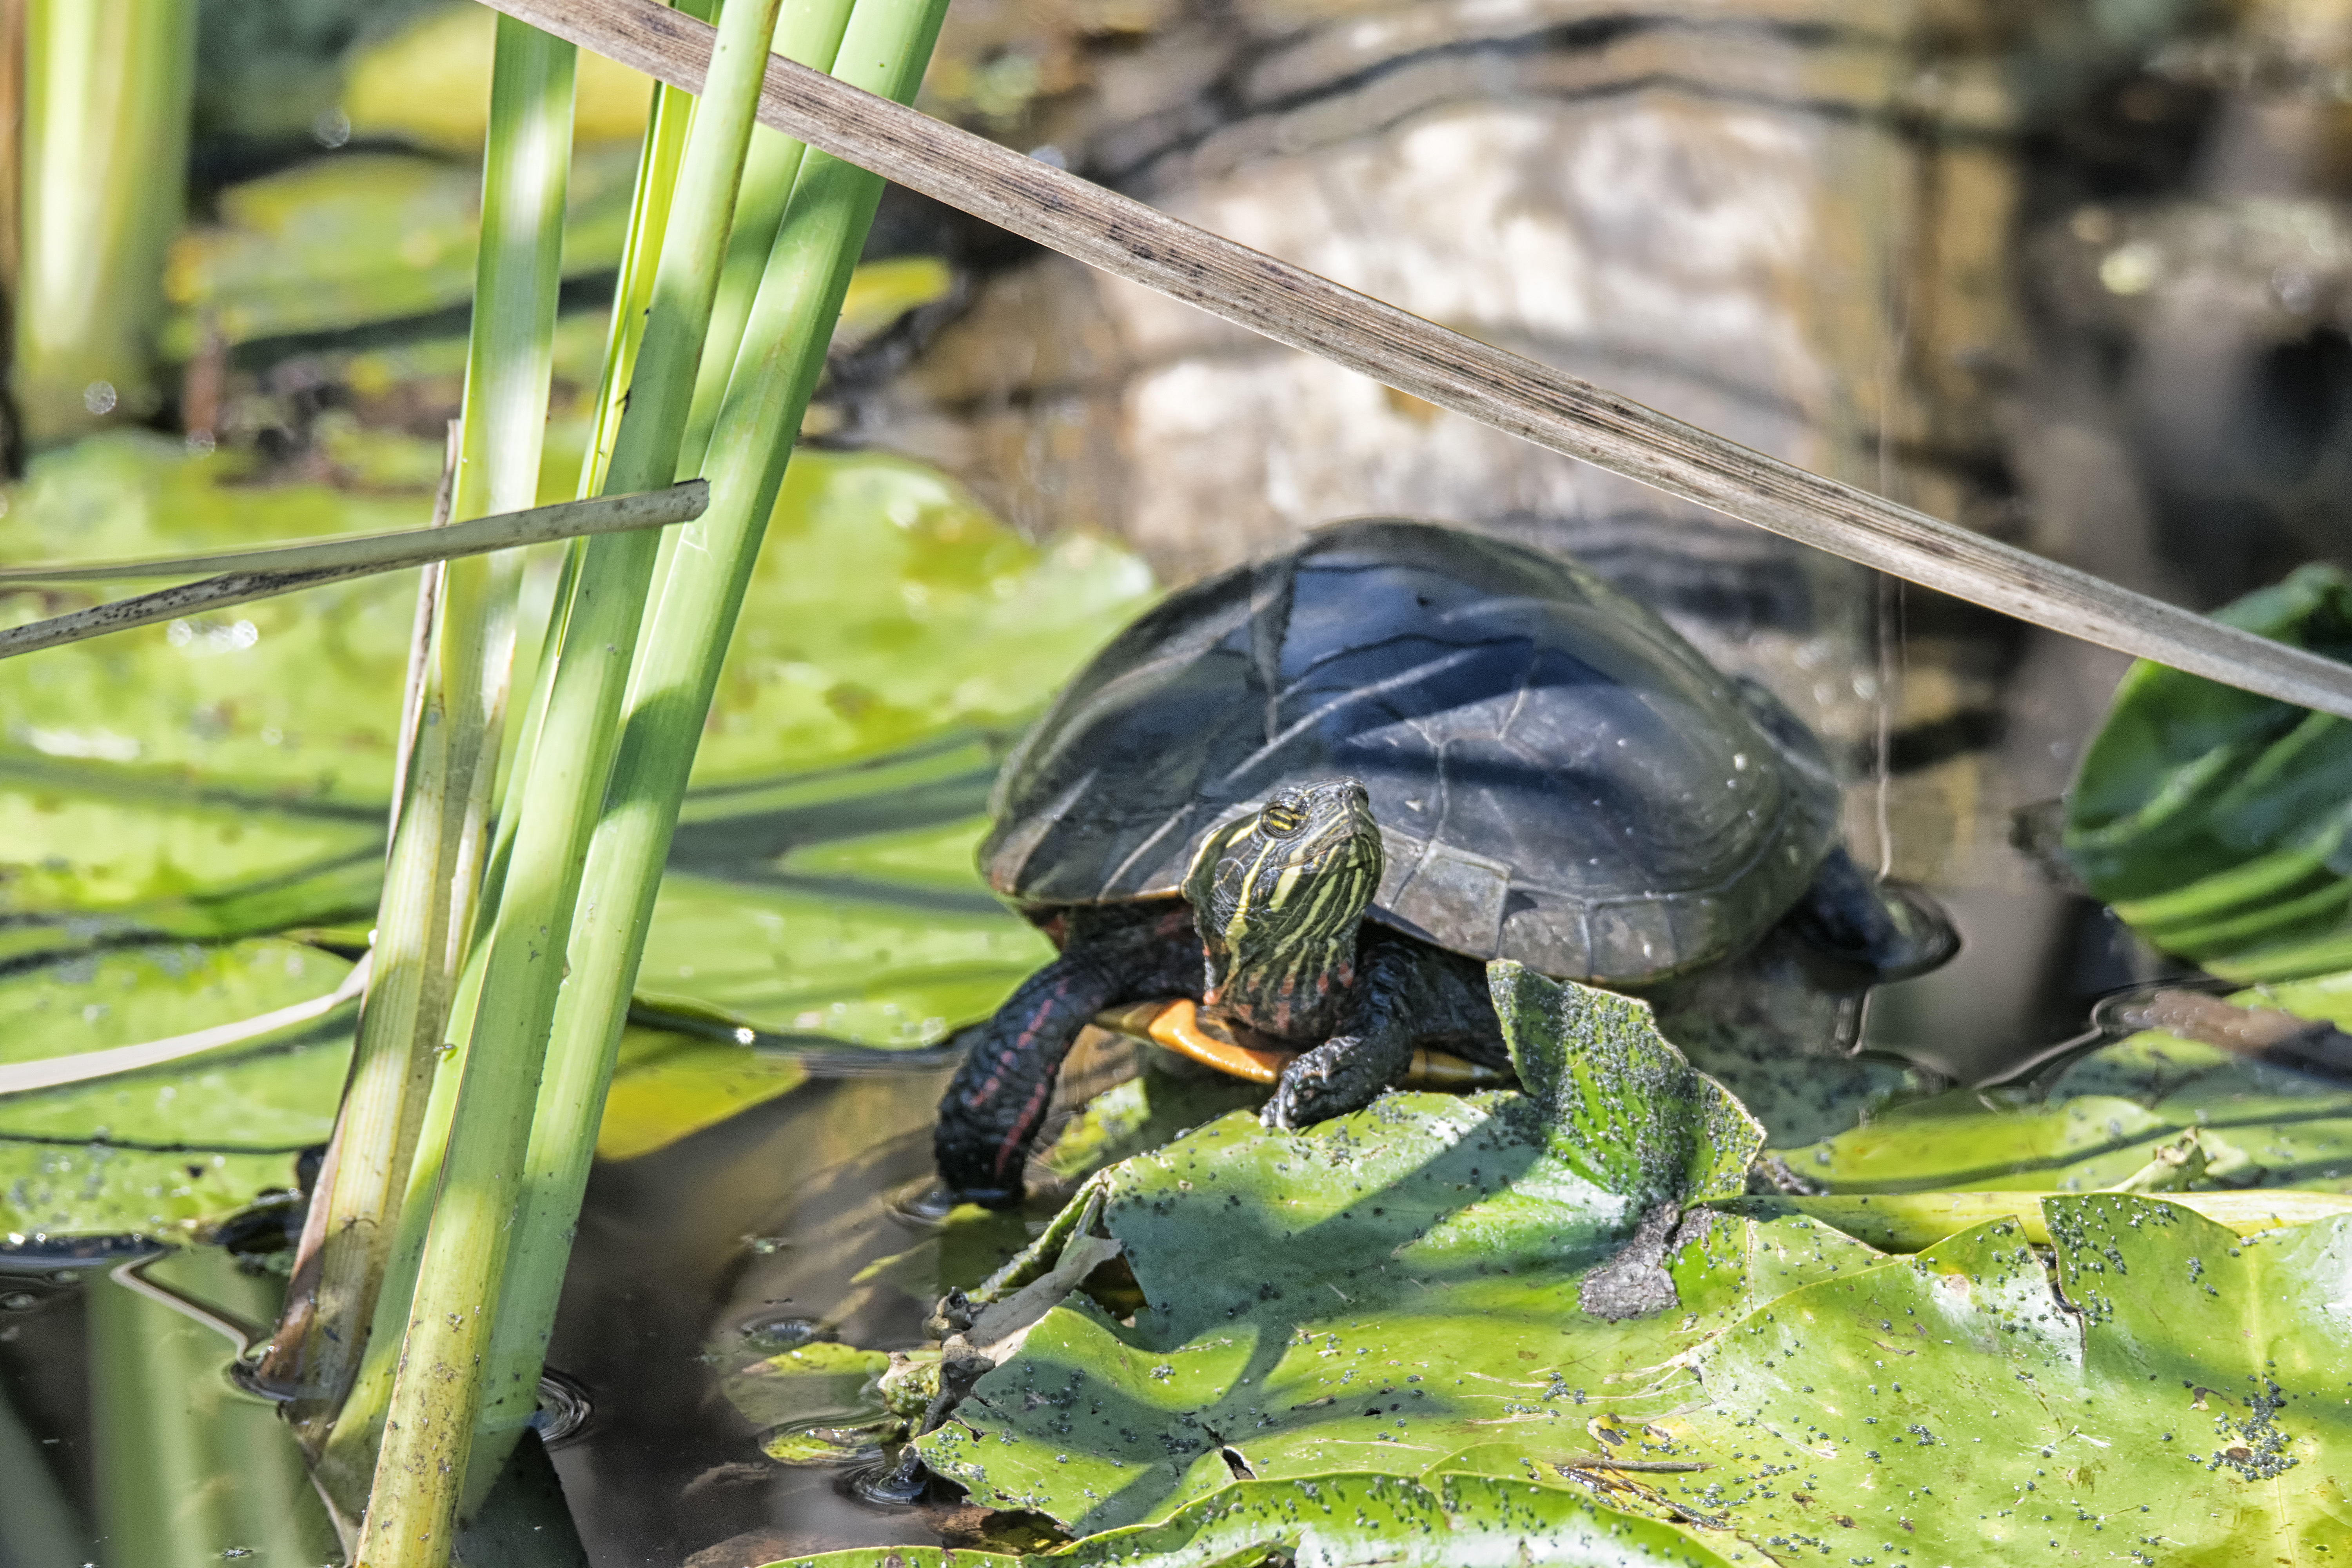
nature, wildlife, green, turtle, reptile, fauna, canada, tortoise, vertebrate, quebec, sherbrooke, tortue, macro photography, emydidae